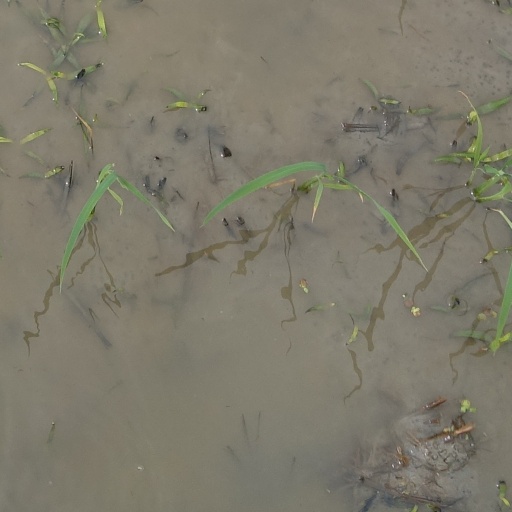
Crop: rice